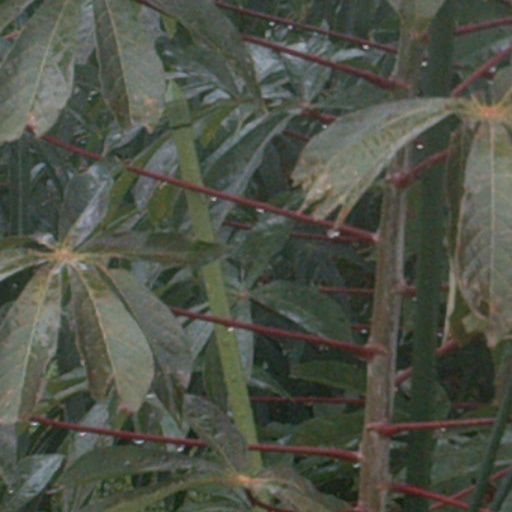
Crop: cassava